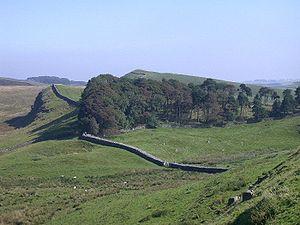
Les parcs nationaux d'Angleterre et du pays de Galles sont des régions relativement peu développées et offrant des paysages de qualité qui sont désignées sous les termes de la Loi sur les Parcs Nationaux et l'Accès aux Campagnes de 1949. Malgré leur nom, les parcs nationaux en Angleterre et au pays de Galles se distinguent entièrement de ceux de beaucoup d'autres pays, où les parcs nationaux sont possédés et gérés par le gouvernement comme une ressource commune protégée et où des communautés humaines permanentes ne font pas partie du paysage. En Angleterre et au pays de Galles, la désignation comme parc national peut inclure des communautés humaines et des usages du sol importants et qui sont souvent partie intégrante du paysage, et la terre dans un parc national reste essentiellement propriété privée.
Le parc national du Northumberland est un parc national anglais situé entre la frontière écossaise et le Mur d'Hadrien. Il couvre une surface de 1 049 km² et on y trouve les monts Cheviot. On y trouve des landes, des forêts, des tourbières, et des vestiges du mur d'Hadrien.